U-1-class submarine (Austria-Hungary)

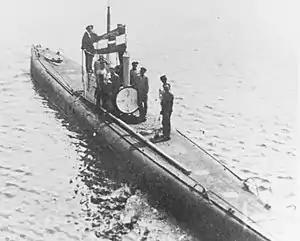
A submarine floats on the surface with its crew standing on the deck and conning tower. The naval ensign of Austria-Hungary can be seen flying from the submarine's conning tower and the main entry hatch of the boat is open.

The "U-1"-class submarines had an overall length of , a beam of , and a draught of at deep load. They were designed to displace surfaced, but when submerged they displaced . The boats were also built with a double hull, as opposed to the single-hull design initially proposed by the MTK. After their modernization, the length of the boats was increased to .